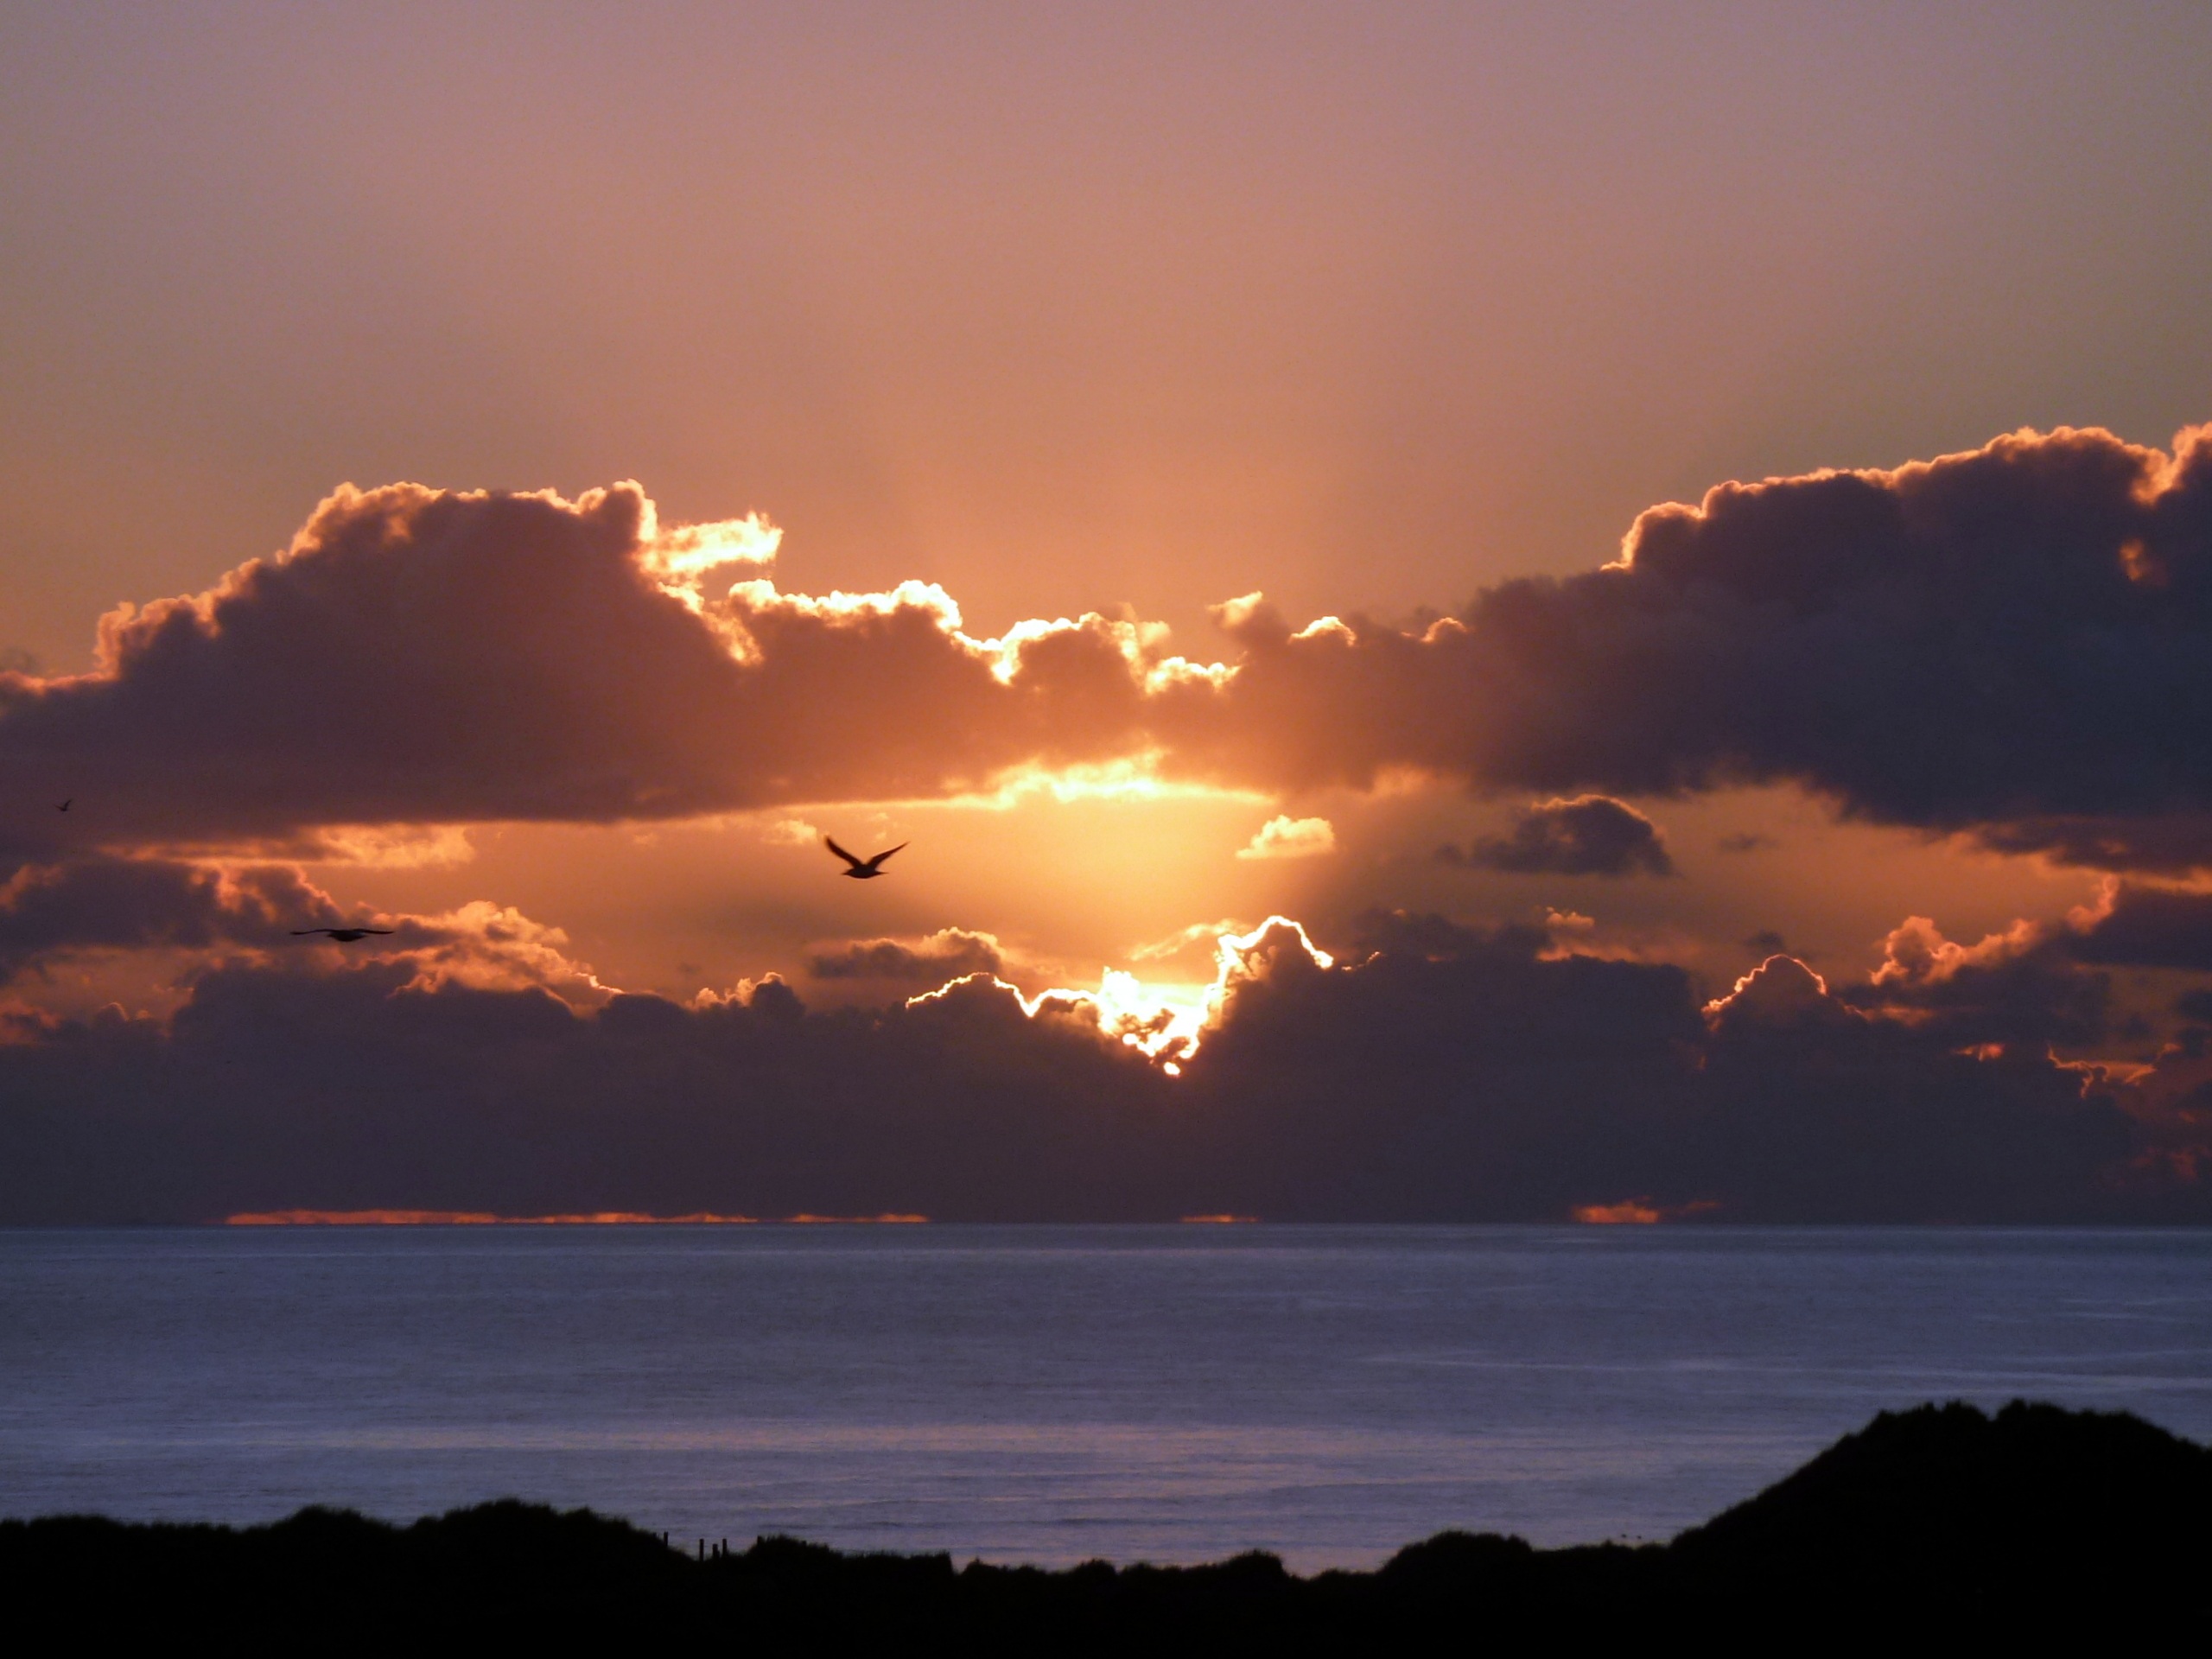
sea, coast, ocean, horizon, light, cloud, sky, sun, sunrise, sunset, morning, view, dawn, atmosphere, dusk, evening, tranquil, cloudscape, clouds, dramatic, afterglow, red sky at morning